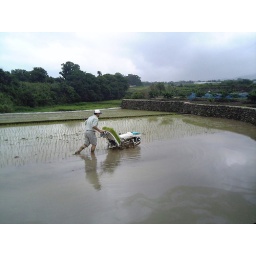
Most of the field is planted by machine